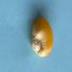
Maize quality: Good